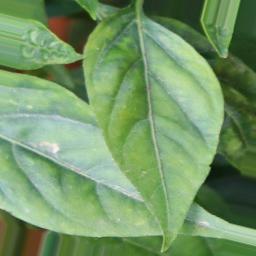
Label: nutritional